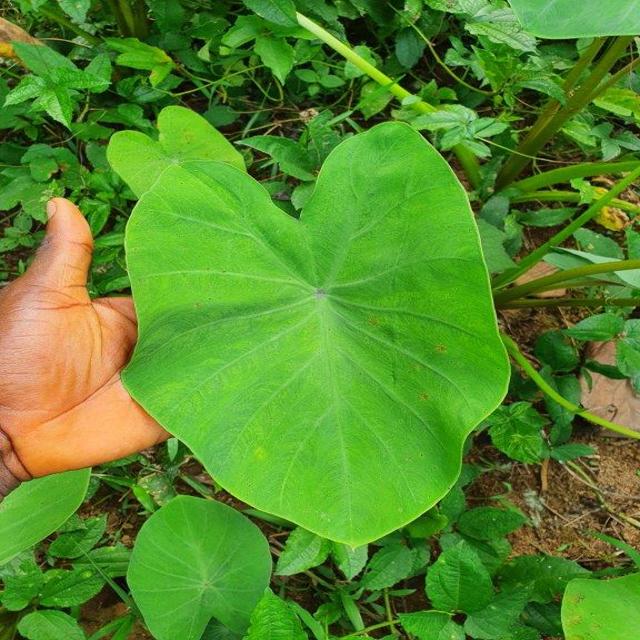
Label: Healthy